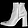
Label: Ankle boot